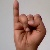
The image shows a hand gesture representing the letter 'I' in Indian Sign Language.